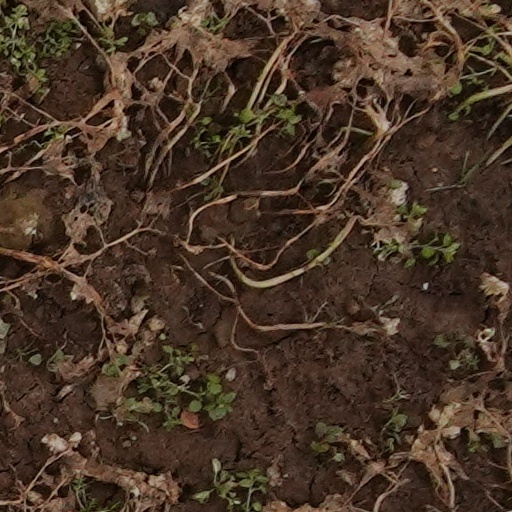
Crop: wheat